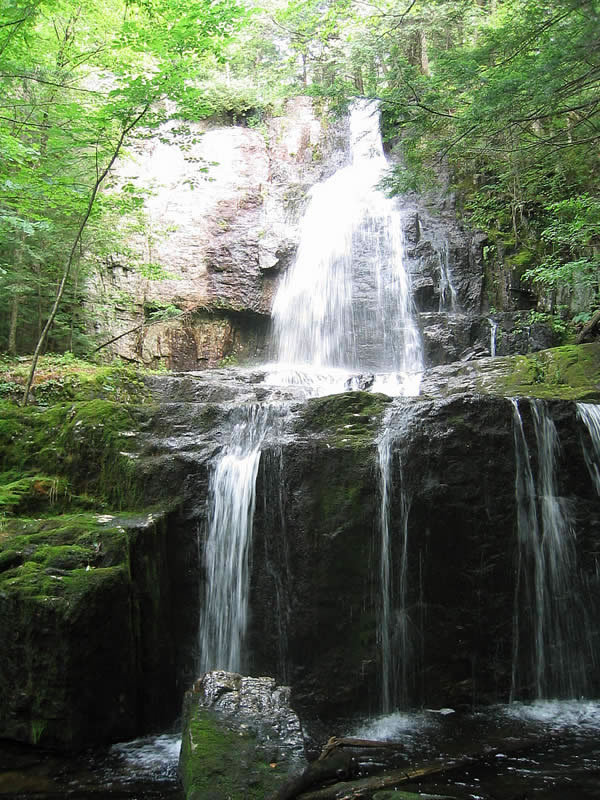
Label: not_food